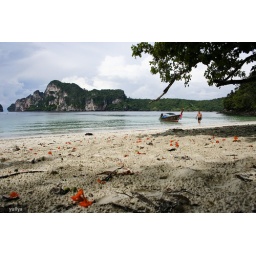
monkey beach in loh dalum bay